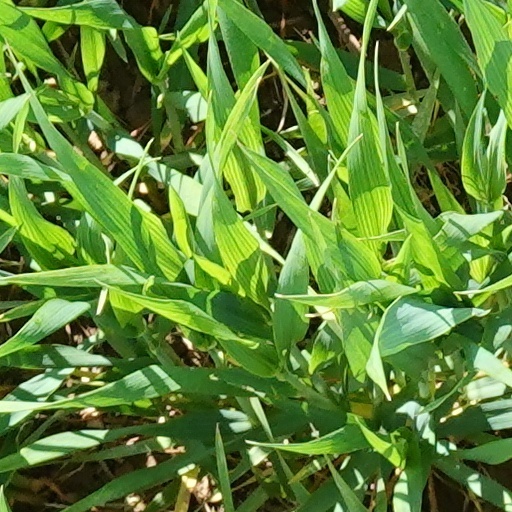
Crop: wheat